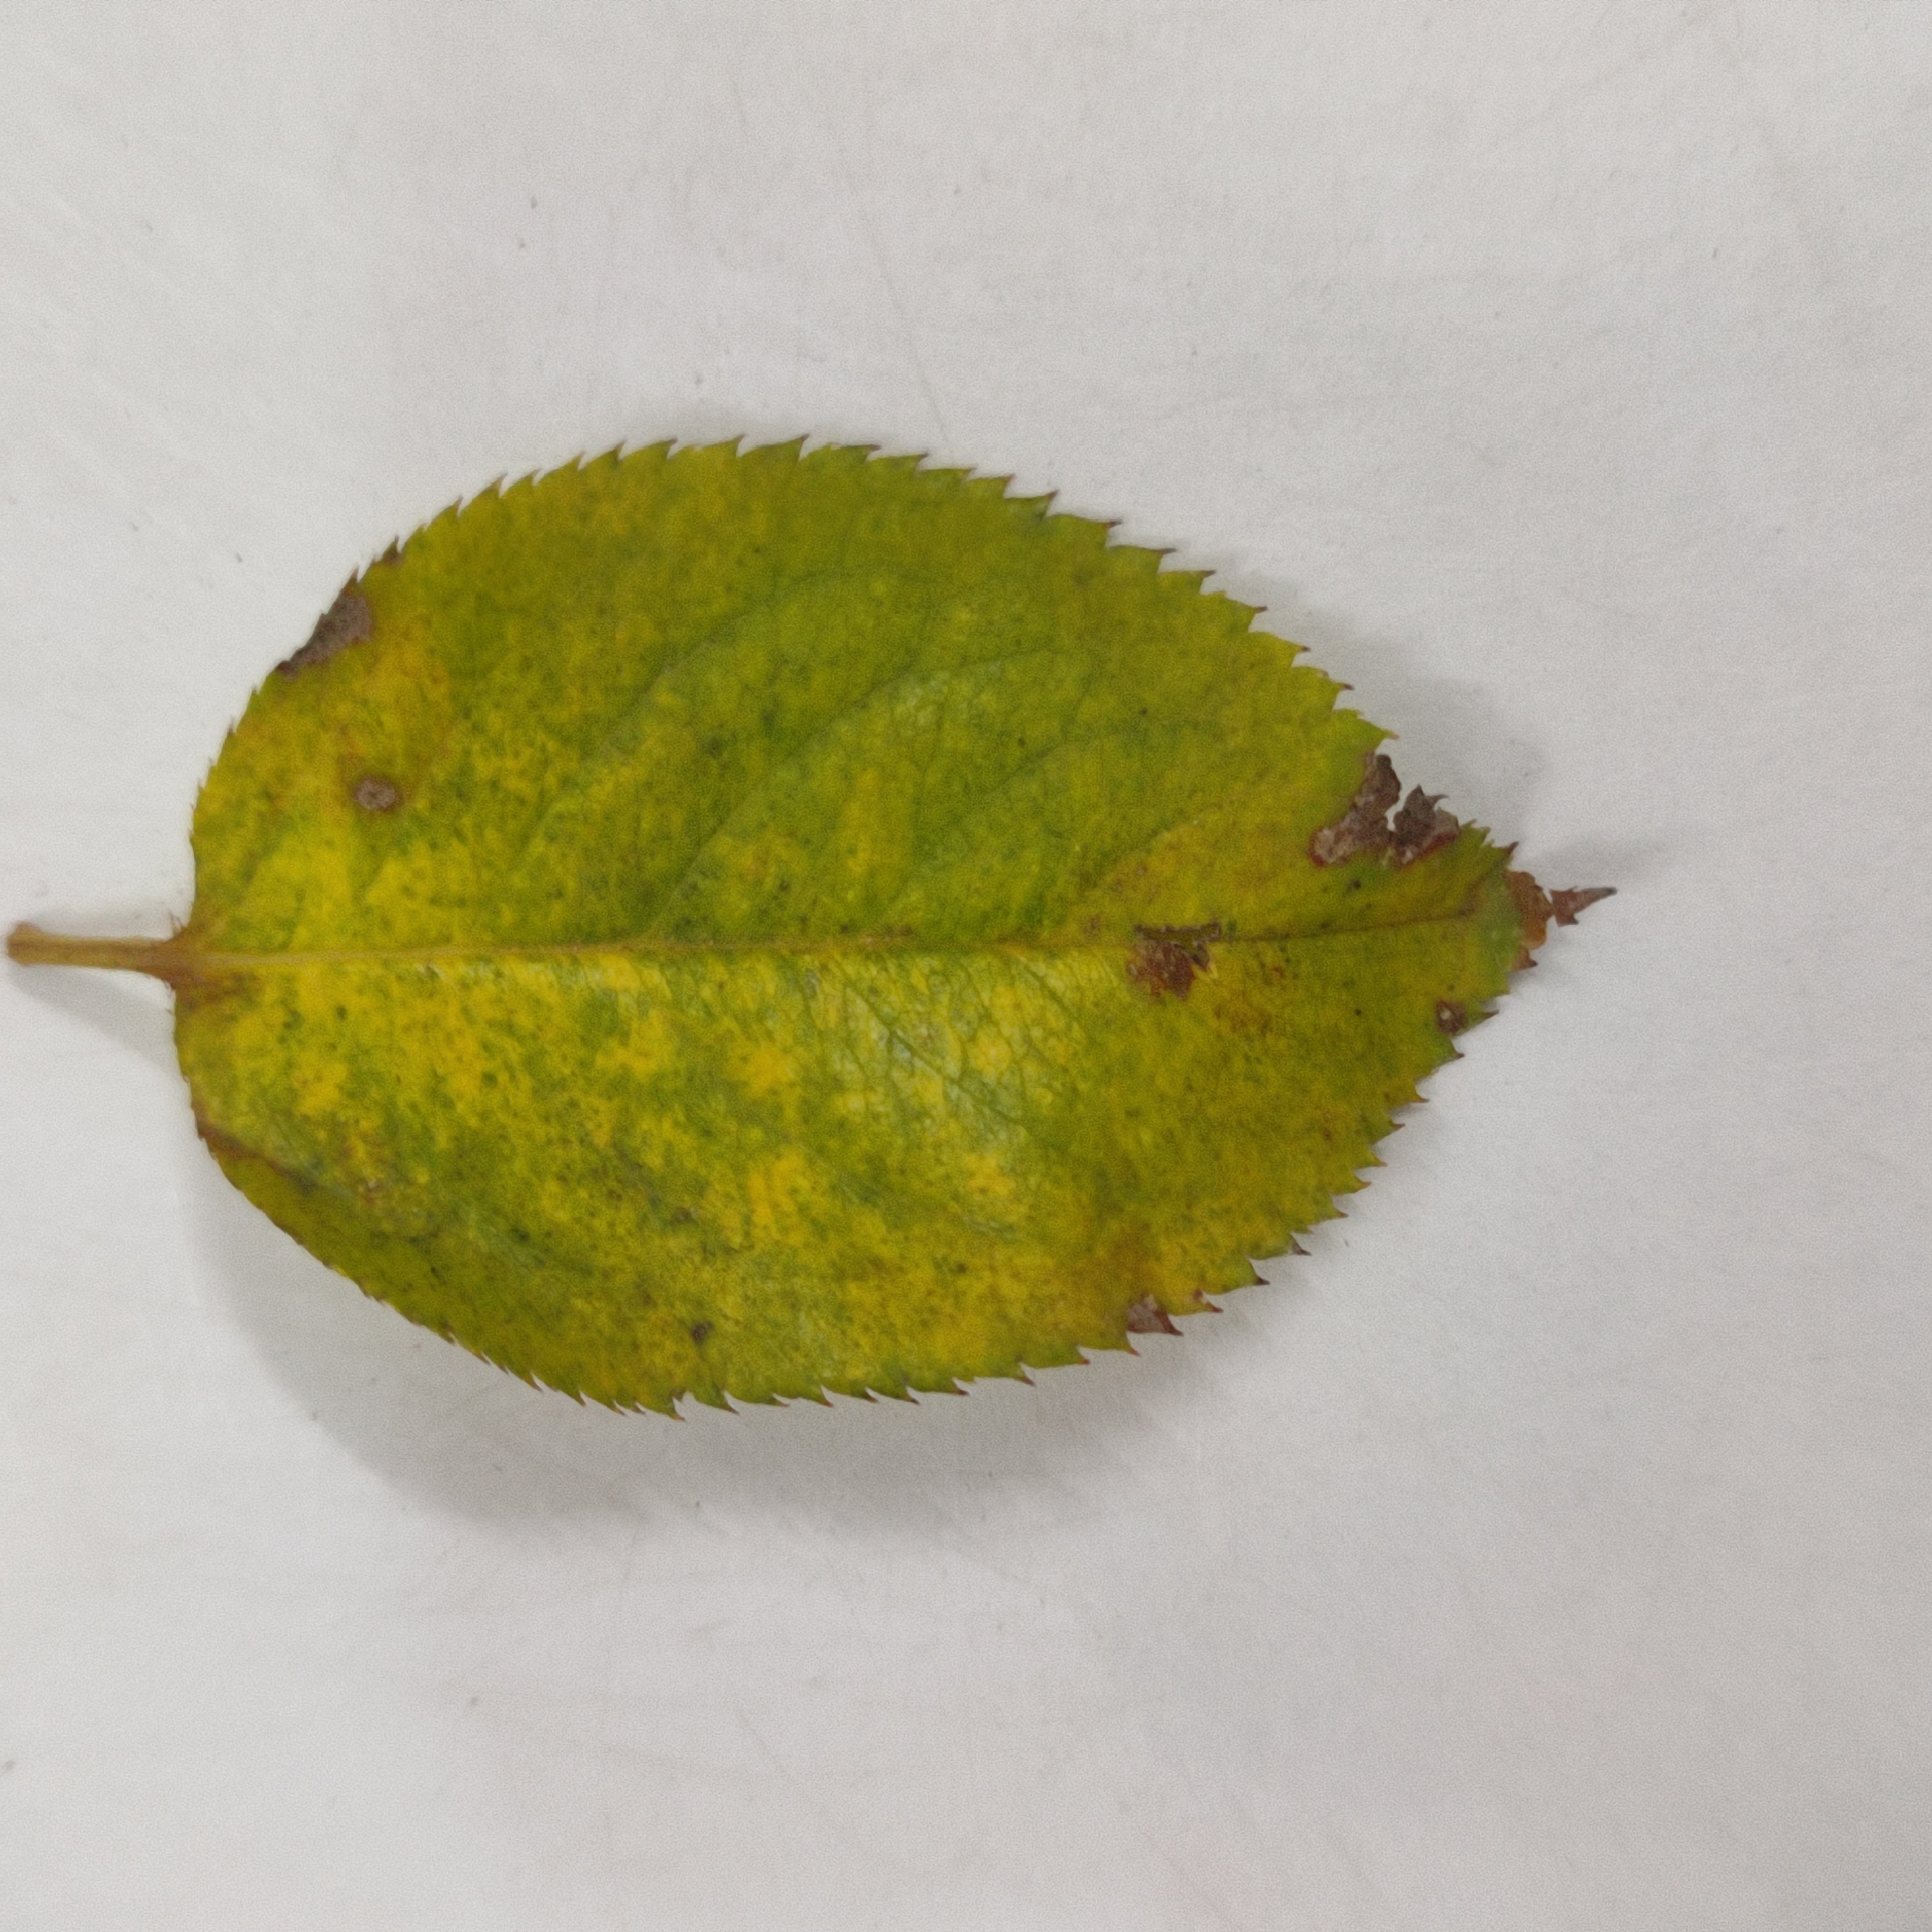
Label: Yellow Mosaic Virus